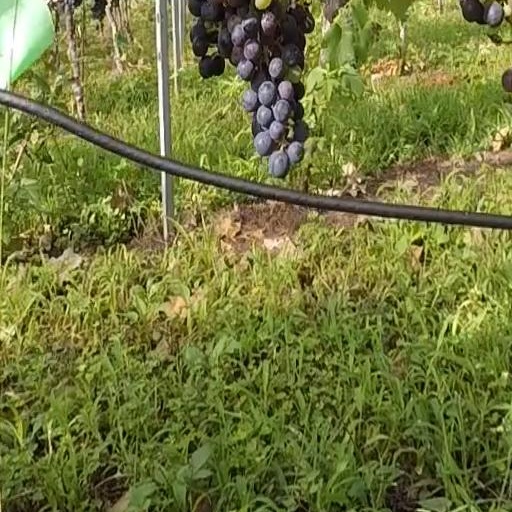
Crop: grape